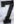
Number: 7